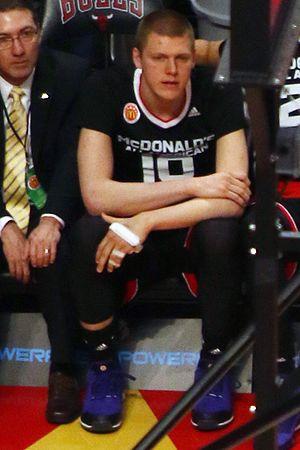
Henry Ellenson, né le 13 janvier 1997 à Rice Lake dans le Wisconsin, est un joueur américain de basket-ball. Il évolue au poste d'ailier fort.